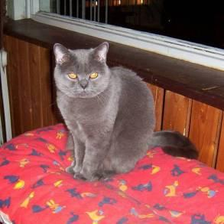
Species: cat
Breed: British Shorthair